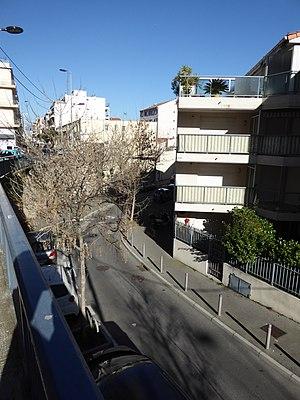
streets in Antibes
Voici par ordre alphabétique les principaux noms de rues, chemins, boulevards, avenues, places et quartiers de Antibes, commune des Alpes-Maritimes. L'article propose aussi des explications toponymiques.